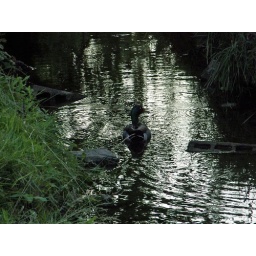
duck in the creek down the road